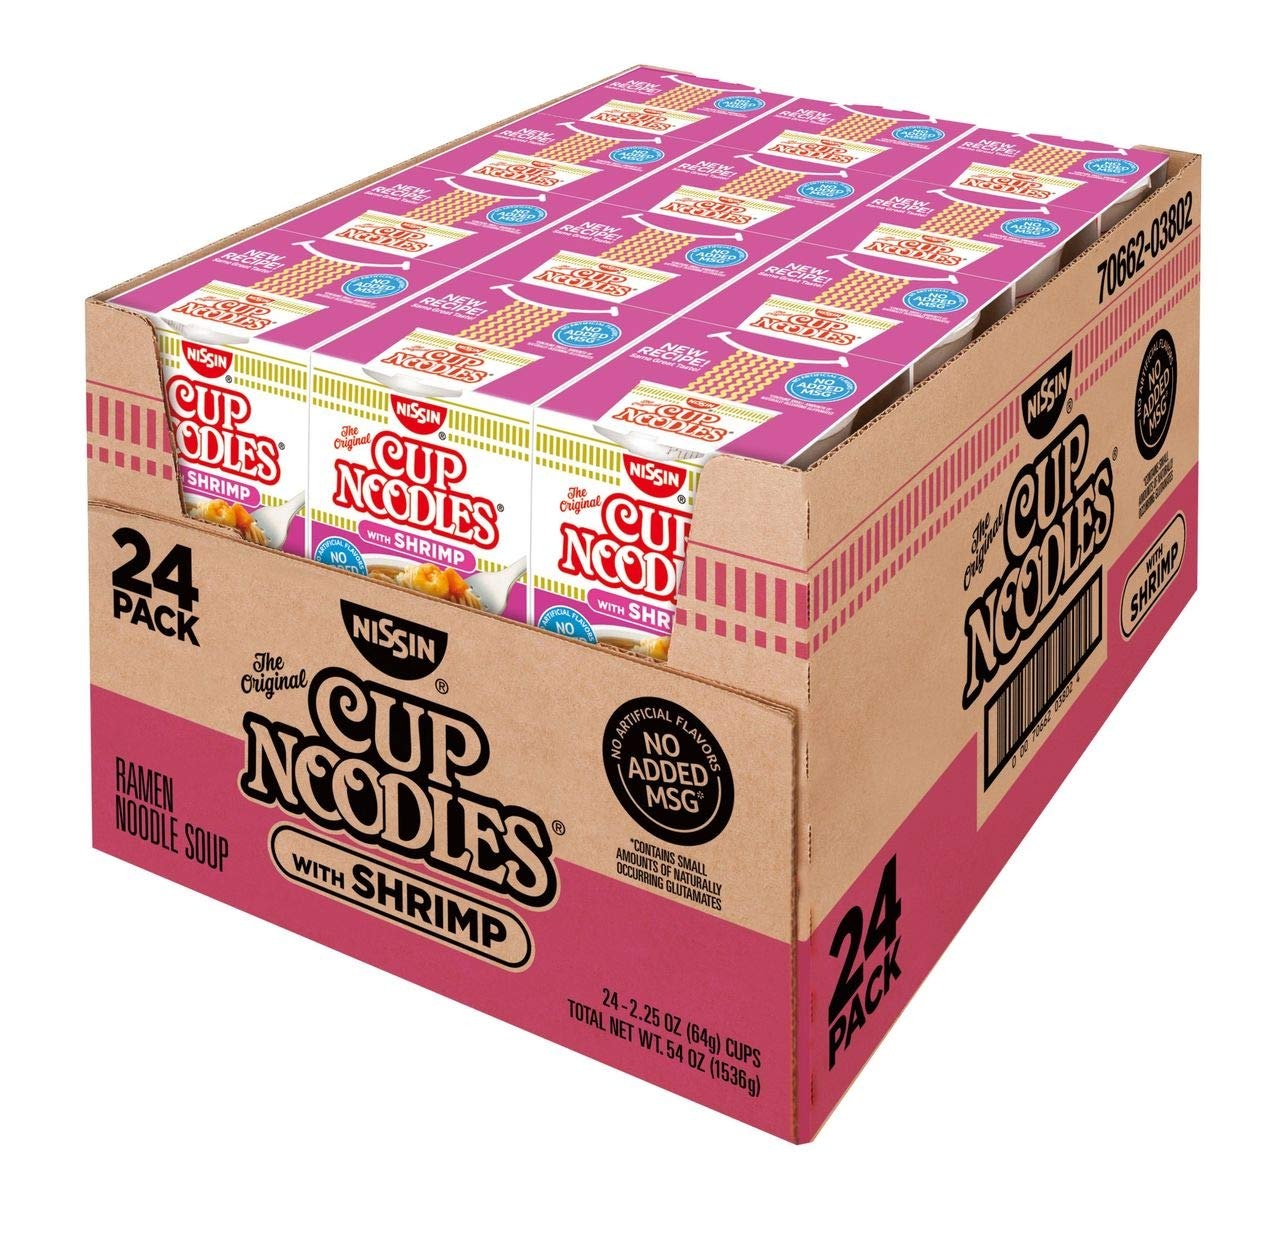
Item Name: Product of Nissin Cup Noodles with Shrimp, 24 pk./2.25 oz.
Product Description: Product of Nissin Cup Noodles with Shrimp, 24 pk./2.25 oz.
Value: 54.0
Unit: Ounce

Price: 14.965